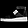
Label: Sandal